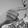
ASL letter: G